Batsugun

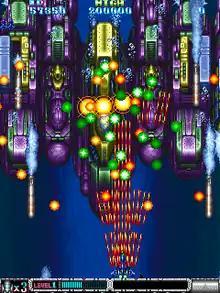
Arcade screenshot

"Batsugun" is a science fiction-themed vertically scrolling bullet hell game where players assume the role of one of the six Skull Hornets pilots taking control of their respective fighter jets through five increasingly difficult levels in a last-ditch effort to overthrow a global takeover led by the army of king Renoselva A. Gladebaran VII as the main objective. The title initially appears to be standard; players control their craft over a constantly scrolling background and the scenery never stops moving until a boss is reached. Players also have only two weapons at their disposal: the main gun that travels a max distance of the screen's height and three bombs capable of obliterating any enemy caught within its blast radius.